Unter (playing card)

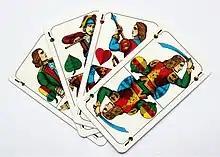
The four Unters in a German pack of cards (Bavarian pattern, Stralsund type)

The Unter, formerly Untermann, nicknamed the Wenzel, Wenz or Bauer, and (in Swiss) also called the Under, is the court card in German and Swiss-suited playing cards that corresponds to the Jack in French packs. The name "Unter" (lit.: "under") is an abbreviation of the former name for these cards, "Untermann", which meant something like 'subordinate' or 'vassal'. Van der Linde argues that the King, Ober and Unter in a pack of German cards represented the military ranks of general, officer ("Oberofficier") and sergeant ("Unterofficier"), while the pip cards represented the common soldier.